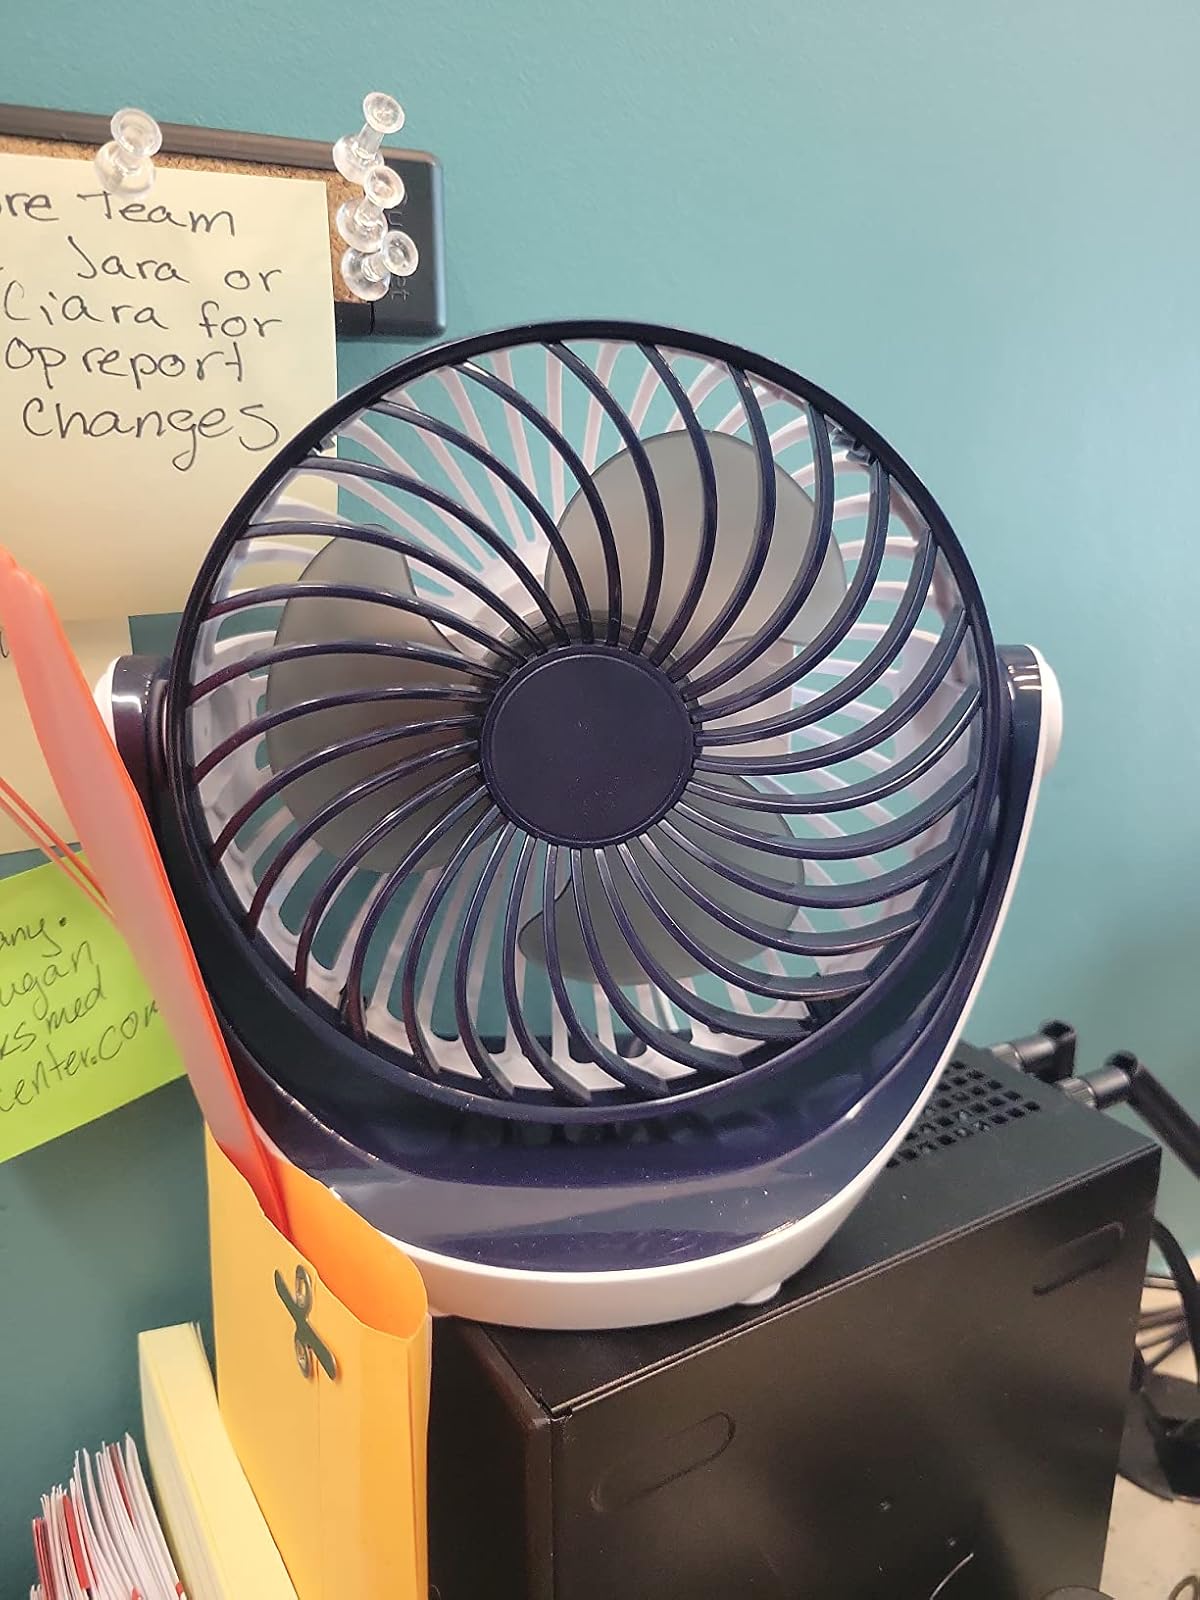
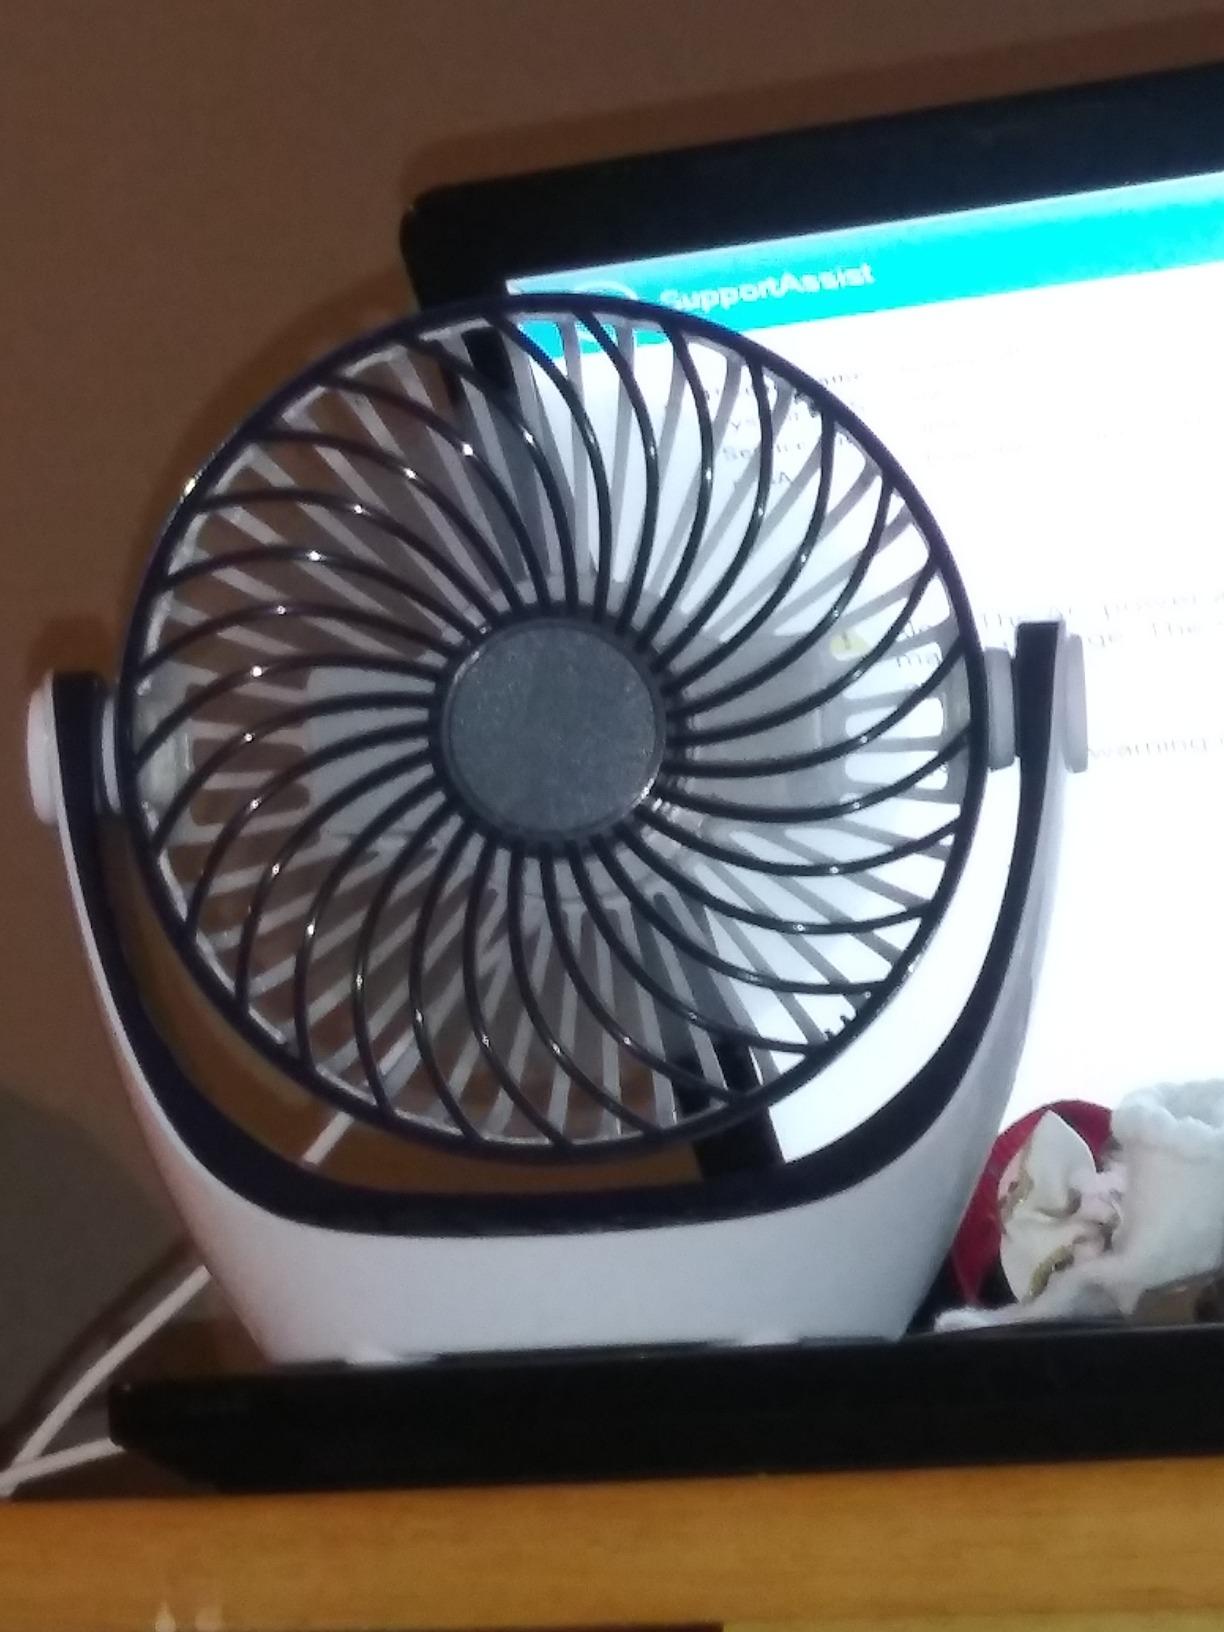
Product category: fan
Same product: yes